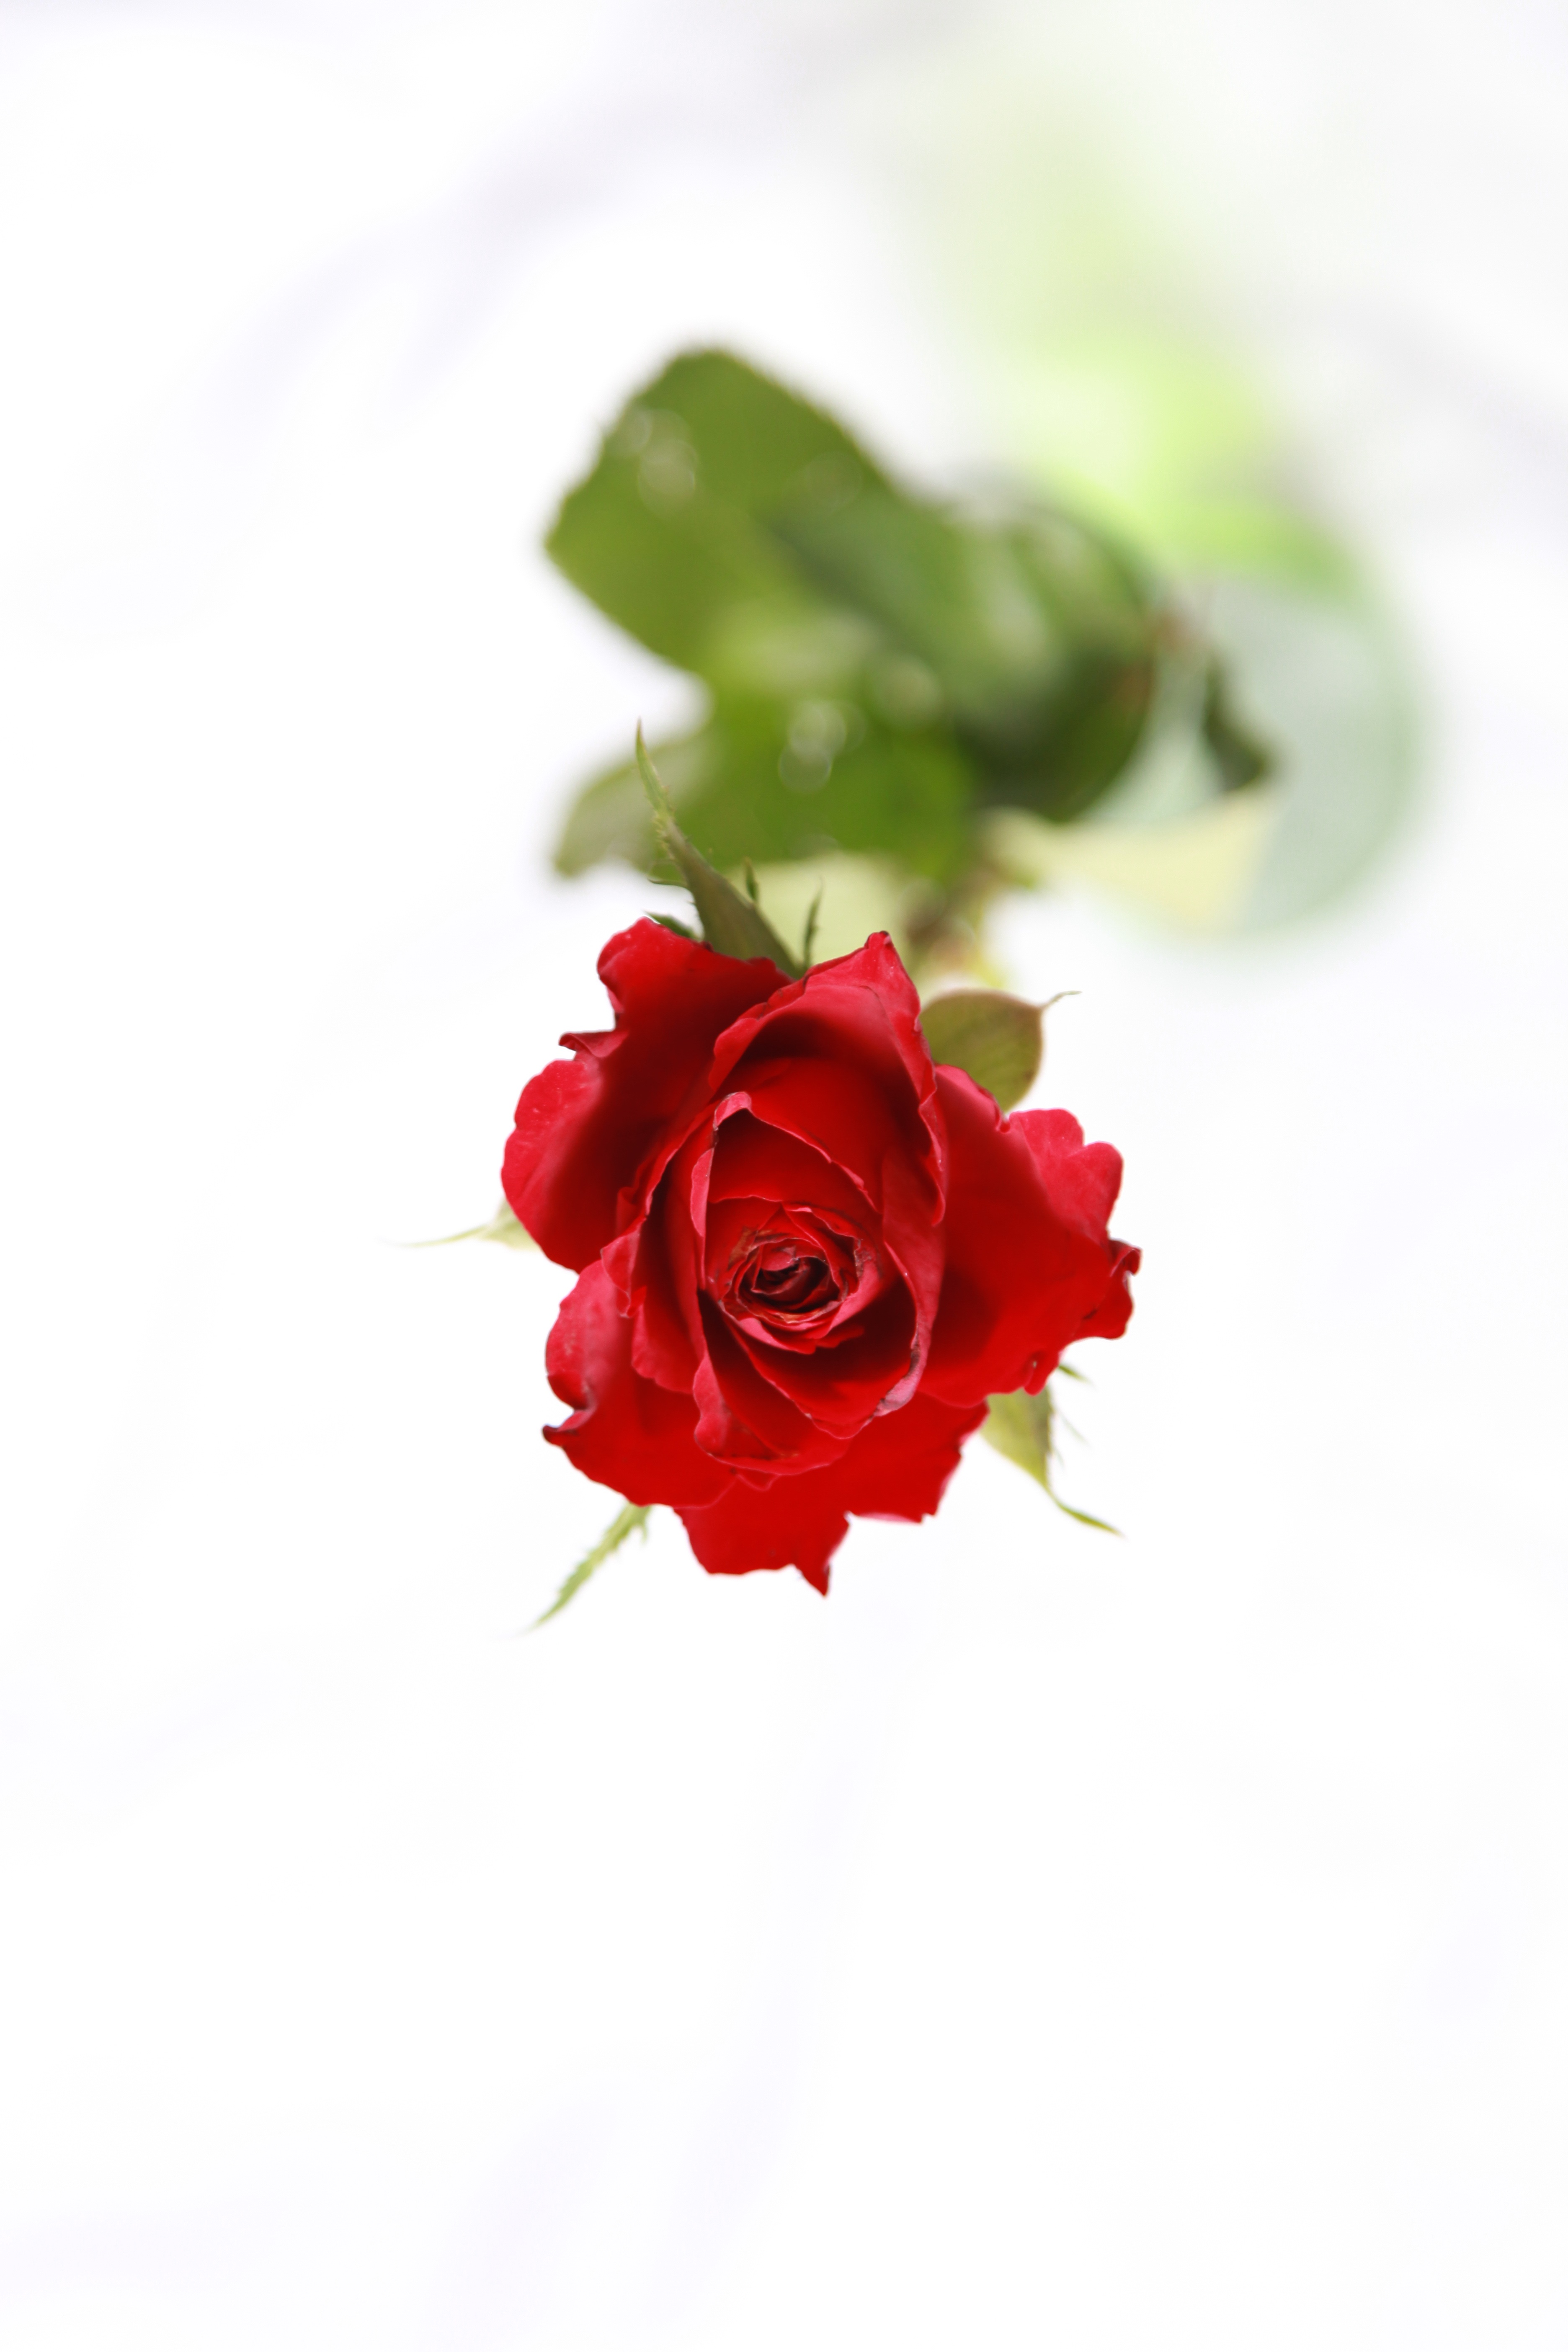
plant, flower, petal, rose, red, pink, red rose, flowering plant, garden roses, rose family, flower bouquet, cut flowers, land plant